Harvestman phylogeny

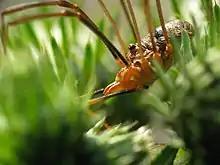
male "Phalangium opilio"

The Eupnoi are divided into two superfamilies, the Caddoidea and Phalangioidea. The Phalangioidea are assumed to be monophyletic, although only the families Phalangiidae and Sclerosomatidae have been studied; the Caddoidea have not been studied at all in this regard. The limits of families and subfamilies in Eupnoi are uncertain in many cases, and are in urgent need of further study.